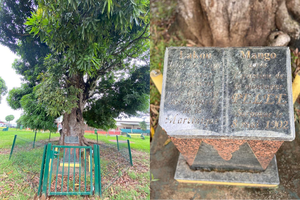
Remire-Montjoly est une commune française située dans le département de la Guyane. Issue de la fusion par décret des communes de Rémire et de Montjoly en 1969, Remire-Montjoly constitue actuellement une banlieue résidentielle de Cayenne.